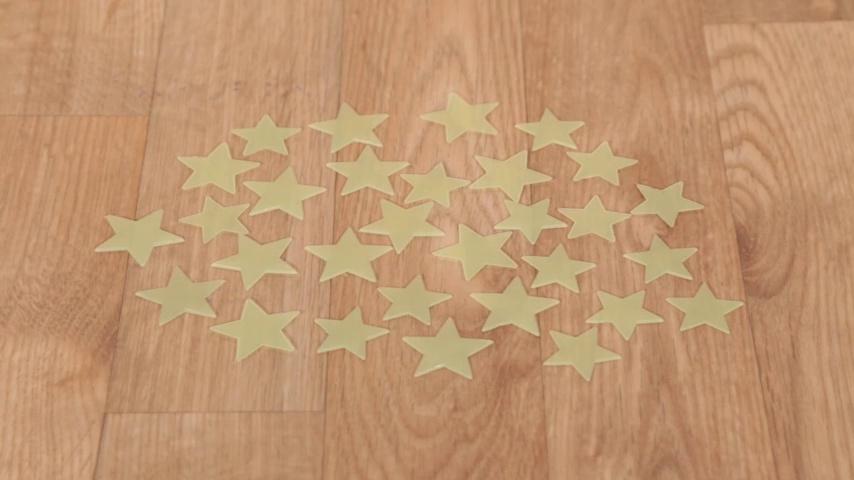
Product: Scientific Explorer Glow in The Dark Fun Lab Kids Science Experiment Kit
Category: Toys & Games | Learning & Education | Science Kits & Toys
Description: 5 awesome glowing activities, including making glow in the dark slime and a human powered light bulb.
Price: $8.56
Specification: ProductDimensions:10x2.8x12inches|ItemWeight:12ounces|ShippingWeight:12ounces(Viewshippingratesandpolicies)|DomesticShipping:ItemcanbeshippedwithinU.S.|InternationalShipping:ThisitemcanbeshippedtoselectcountriesoutsideoftheU.S.LearnMore|ASIN:B00IBDWLOQ|Itemmodelnumber:0SA270|Manufacturerrecommendedage:8-15years